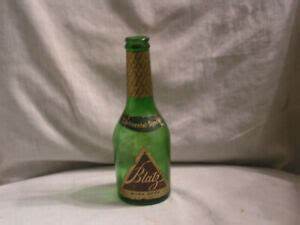
Label: glass